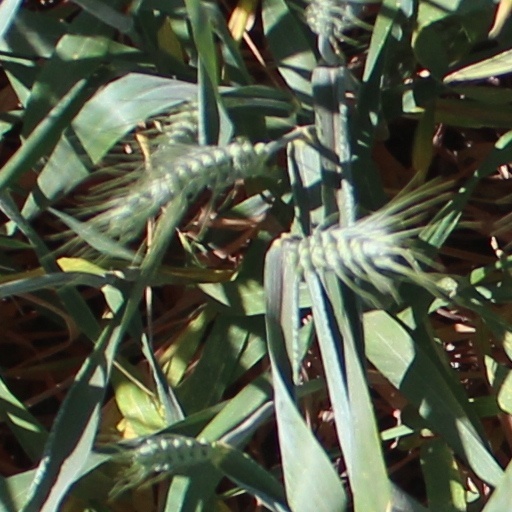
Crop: wheat